Louis Antoine de Bougainville

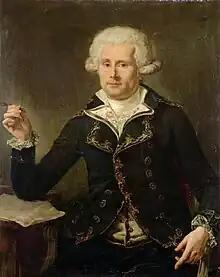
Portrait by Joseph Ducreux, 1790

Louis-Antoine, Comte de Bougainville (12 November 1729 – 31 August 1811) was a French military officer and explorer. A contemporary of the British explorer James Cook, he served in the Seven Years' War and the American Revolutionary War. Bougainville later gained fame for his expeditions, including a circumnavigation of the globe in a scientific expedition in 1763, the first recorded settlement on the Falkland Islands, and voyages into the Pacific Ocean. Bougainville Island of Papua New Guinea as well as the flowering plant "Bougainvillea" are named in his honour.